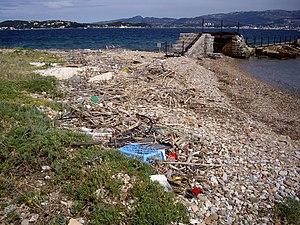
Trashtag 2007 Saint Mandrier France Stephane Belgrand Rousson